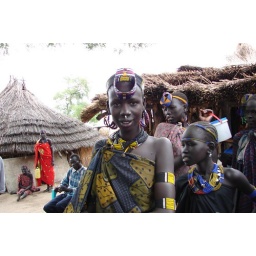
Murle girls in Gumuruk market